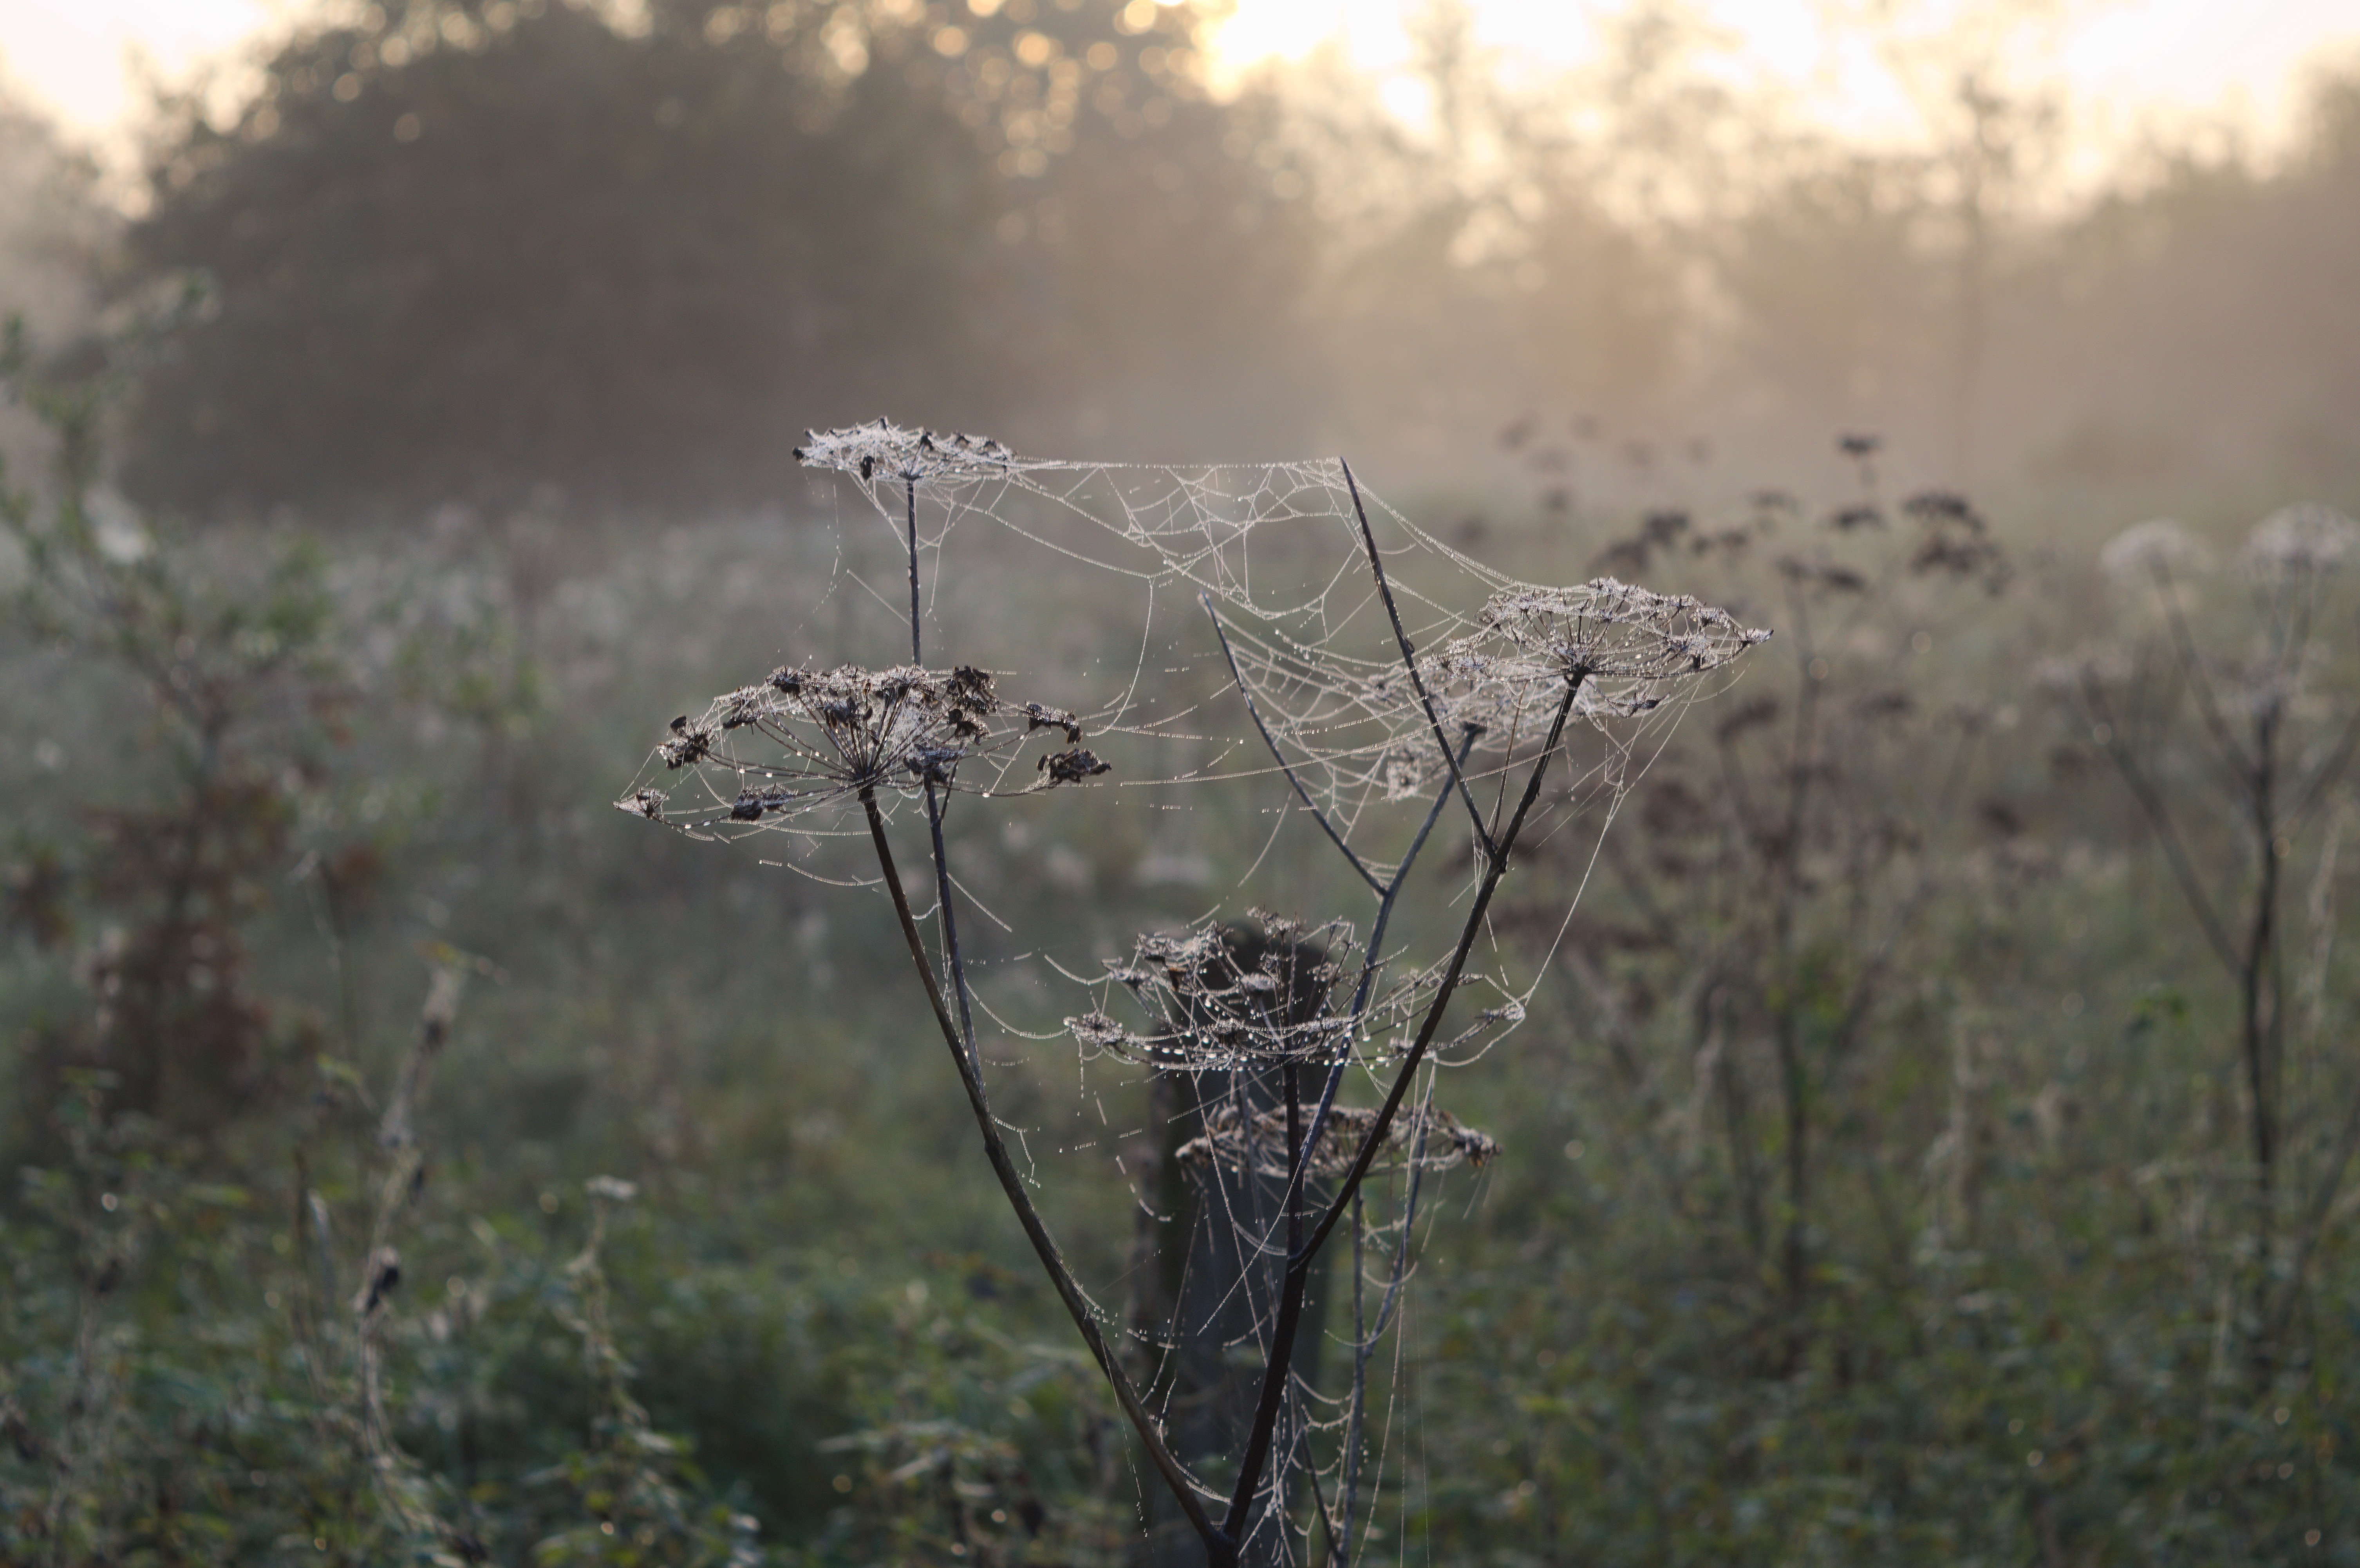
tree, nature, forest, grass, branch, fog, prairie, sunlight, flower, frost, wildlife, autumn, wetland, habitat, spider webs, morgentau, autumn morning, natural environment, atmospheric phenomenon, grass family